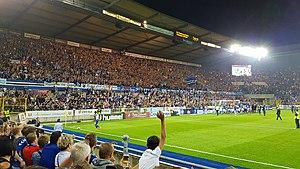
Rencontre de Ligue 1 au stade de la Meinau entre le racing club de strasbourg alsace et l'olympique lyonnais en mai 2018
La saison 2018-2019 du Racing Club de Strasbourg Alsace est la cinquante-huitième saison du club alsacien en championnat de France de Ligue 1, plus haut niveau hiérarchique du football français, depuis sa création en 1932. Elle marque la seconde saison consécutive en première division pour la première fois depuis la relégation de la saison 2007-2008 et la rétrogradation en cinquième division en 2011 à la suite de la liquidation judiciaire du club en 2011.
La saison 2017-2018 du Racing Club de Strasbourg Alsace est la cinquante-septième saison du club alsacien en championnat de France de Ligue 1, plus haut niveau hiérarchique du football français depuis sa création en 1932. Le club, champion de Ligue 2 en 2016-2017, retrouve ce championnat pour la première fois depuis 2007-2008. Elle voit l'équipe alsacienne terminer à la quinzième place avec un total de trente-huit points.
Les supporters du Racing Club de Strasbourg Alsace encouragent et soutiennent le club de football français du RC Strasbourg. Le Racing Club de Strasbourg est le seul club de football professionnel d'Alsace et compte plusieurs associations de supporters. Son titre de champion de France, ses victoires en coupe de France et en coupe de la Ligue ainsi que ses parcours européens lui confèrent une notoriété internationale. En Alsace, le RCS est pour beaucoup de supporters considéré comme une institution.